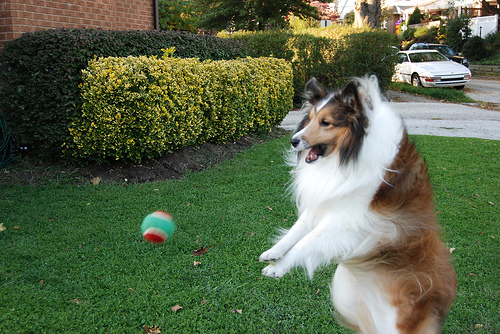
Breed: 274-n000110-Shetland_sheepdog